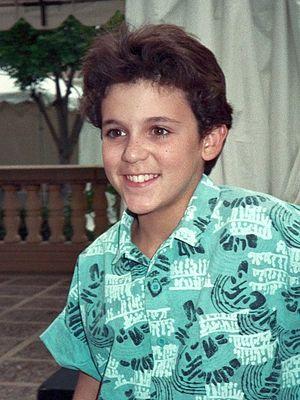
Fred Savage est un acteur, producteur de télévision et de cinéma et réalisateur américain, né le 9 juillet 1976 à Chicago en Illinois.